Abdul Aziz Al Ghurair

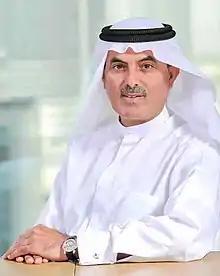

Abdul Aziz Al Ghurair (born 1 July 1954) is an Emirati politician and billionaire businessman who is chairman of Mashreq and a director of the Abdullah Al Ghurair Group. Al Ghurair was speaker of the UAE's Federal National Council from 2007 to 2011. As of 2022, his net worth was estimated by "Forbes" at US$2.6 billion.